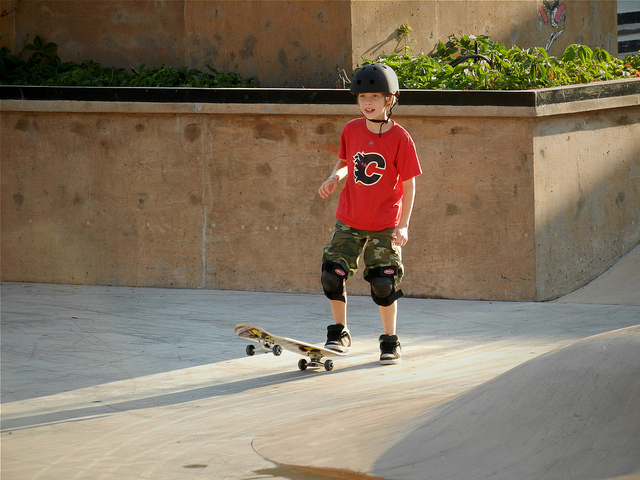
user: Given an image and a question. Answer the question in a short answer. Question: What brands of this riding instrument are the best? Short Answer:
assistant: van